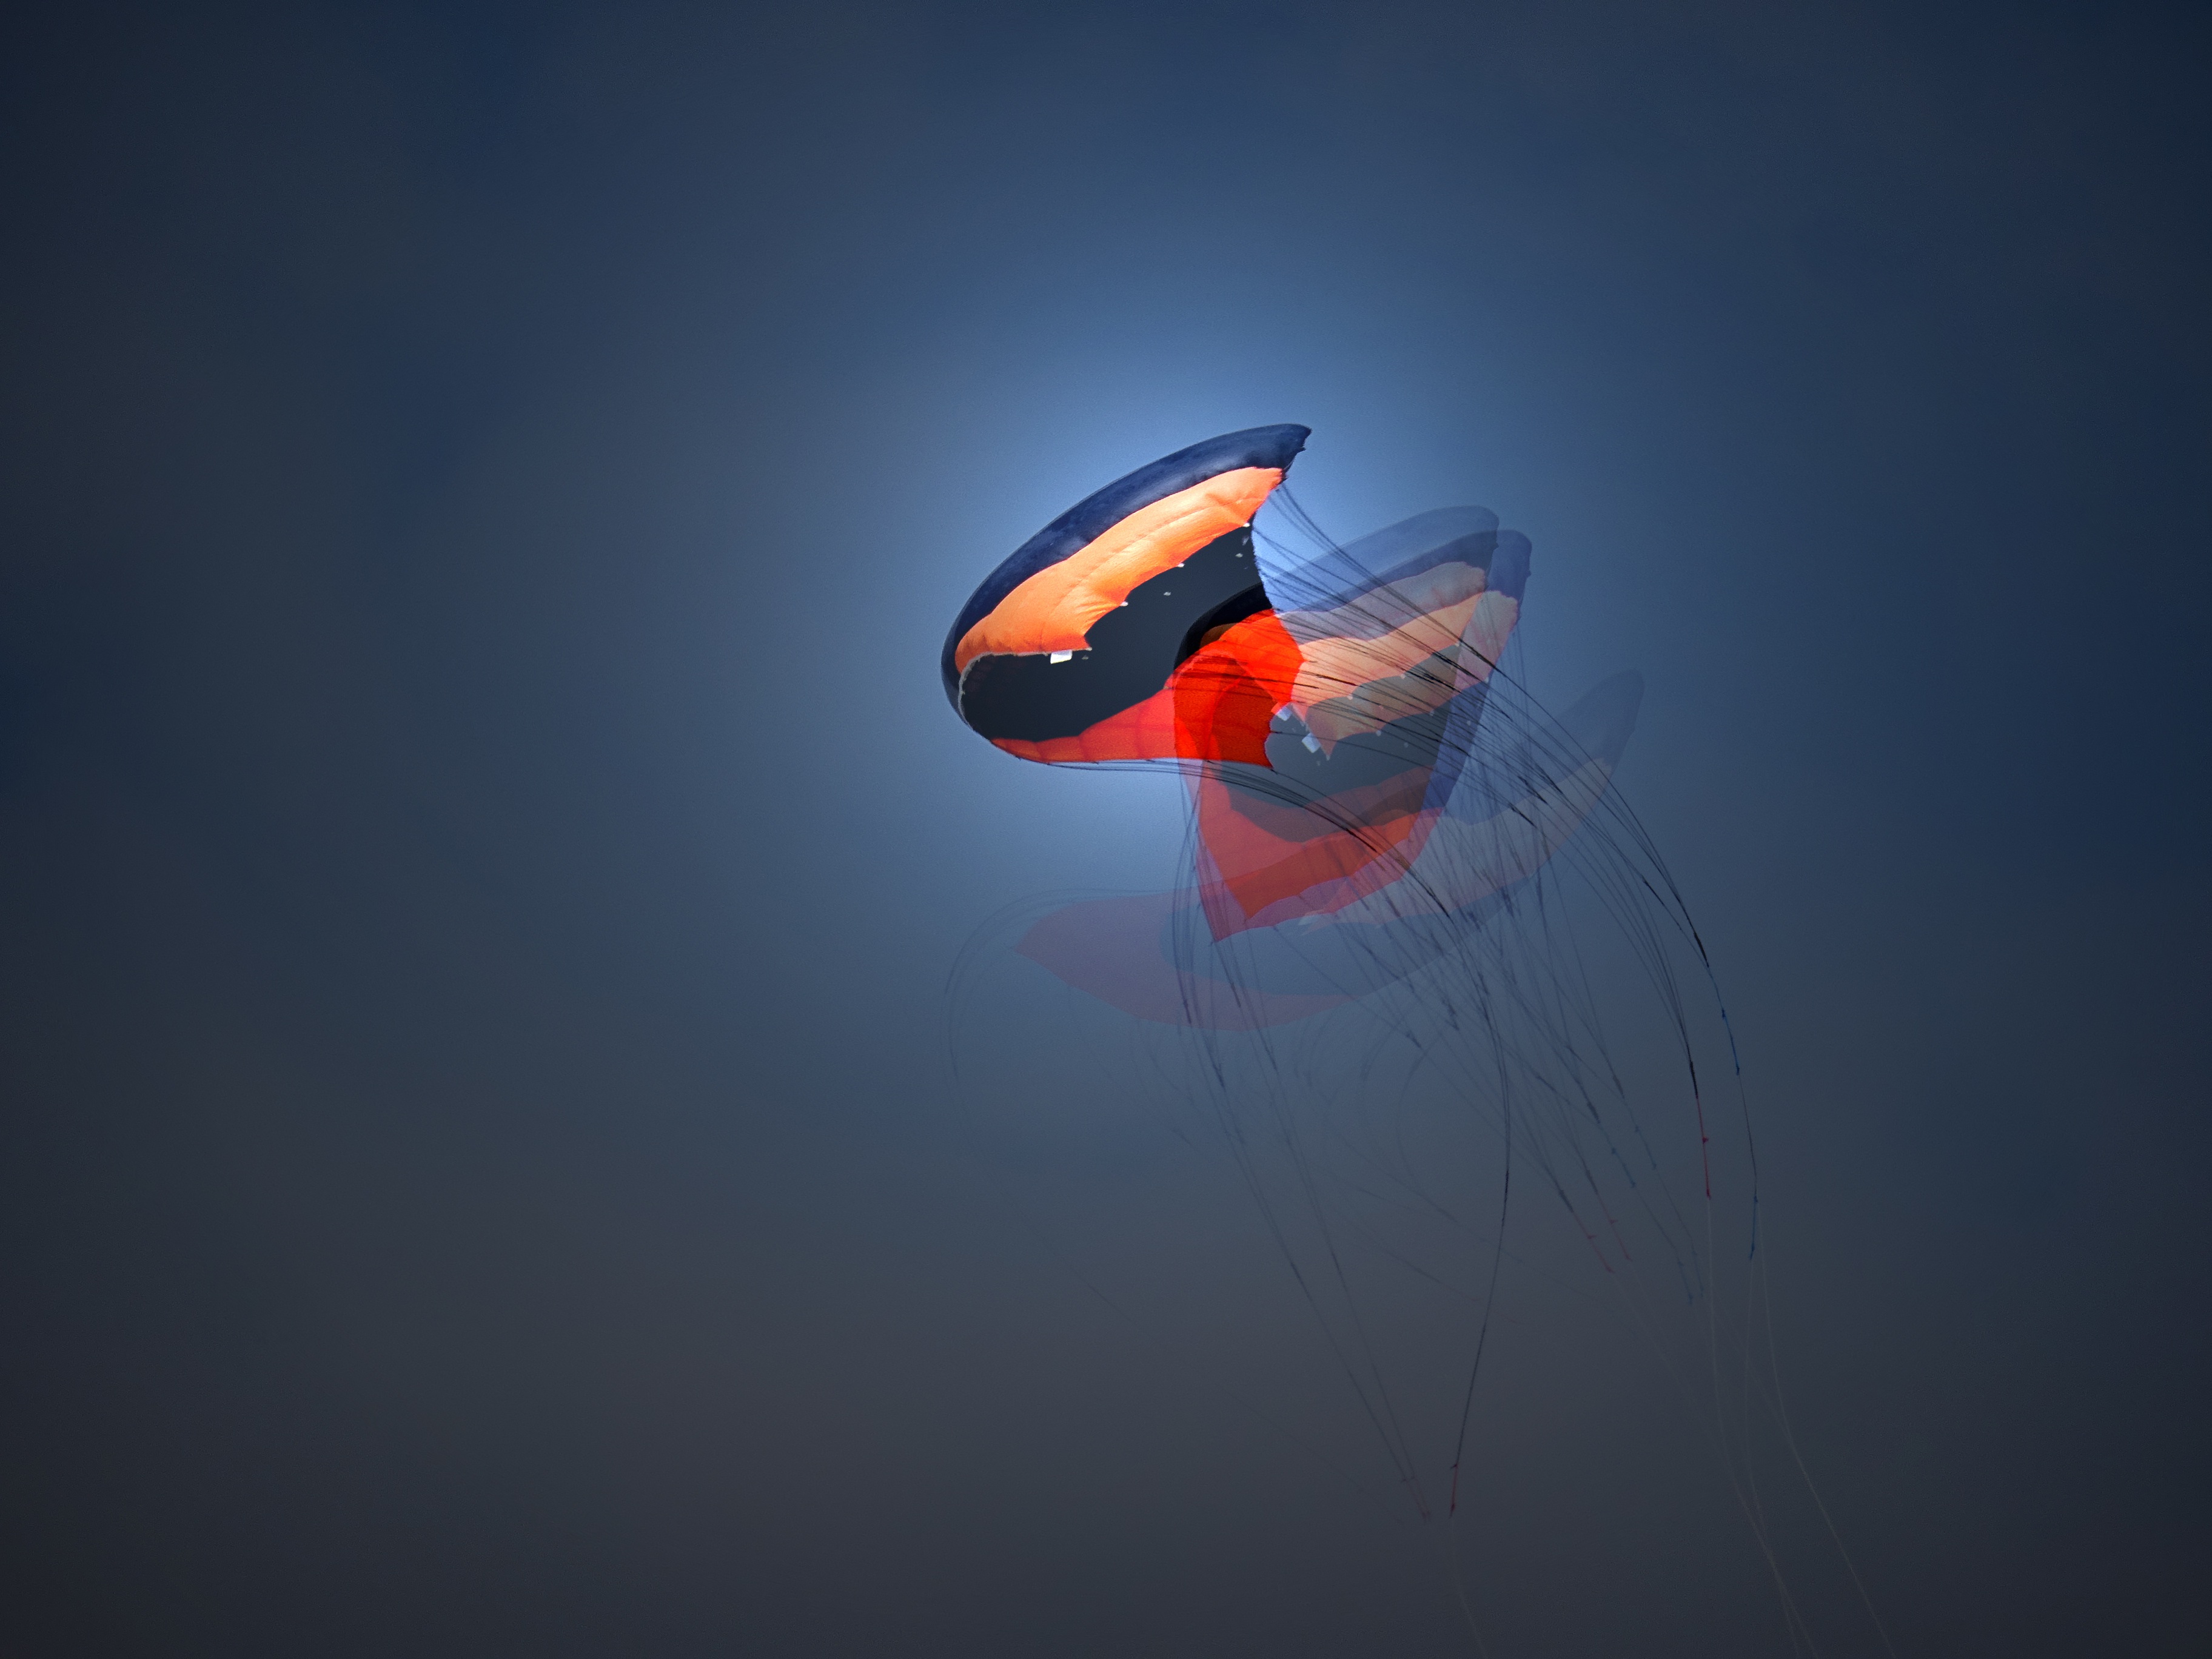
nature, outdoor, wing, sky, play, summer, vacation, reflection, red, blue, freedom, lifestyle, toy, motivation, illustration, happiness, inspiration, joy, imagination, active, blu, screenshot, macro photography, atmosphere of earth, computer wallpaper